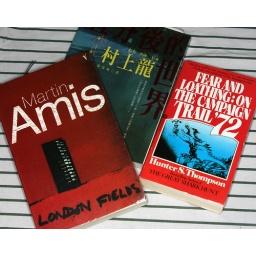
books on my table in september